Aiden McGeady

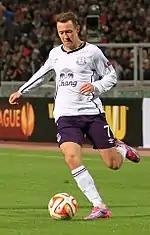

In January 2014, McGeady joined English club Everton of the Premier League on a four-and-a-half-year contract for an undisclosed fee. He made his debut by coming on as a substitute in a 1–1 draw away to West Bromwich Albion. McGeady was mainly used as a substitute as he made just three starts in his first season, helping Everton to record their best-ever points tally in the Premier League era (72) and a fifth-place finish.